Parliament House, Dublin

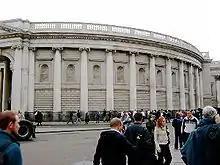
The "screen wall" that joins the original entrance to Gandon's extension. This is the most recognisable image of the building, though ironically, while originally built by Gandon, it was given its modern appearance by the Bank of Ireland. A matching screen wall faces onto Foster Place on the other side of the building.

In the last thirty years of the Irish parliament, a series of crises and reforms changed its role. In 1782, following agitation by major parliamentary figures, but most notably Henry Grattan, the severe restrictions such as Poynings' Law that effectively controlled the Irish parliament's ability to control its own legislative agenda were removed, producing what was known as the Constitution of 1782. A little over a decade later, Roman Catholics, who were by far the demographic majority, were allowed to cast votes in elections to Parliament, though they were still barred from office. The crisis over the "madness" of King George III produced a major strain in Anglo-Irish relations, as the King's parliaments possessed the theoretical right to nominate a regent without the requirement that they choose the same person. Eventually the crisis passed with the King's recovery.